Basilica of Our Lady of Mercy (Yarumal)

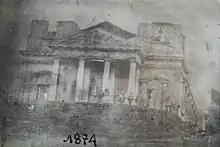
The Temple of Our Lady of Mercy in 1874. Note the portico, topped by a classical pediment, which collapsed in 1890 and had to be completely removed from the design.

In June 1884, priest Uladislao Ortiz and Marco A. Mejía, sent the board a letter in which they requested approval to begin building the right tower of the church, without affecting the work being carried out within. They were approved to give 3,000 pesos, which was the approximate cost of the tower.